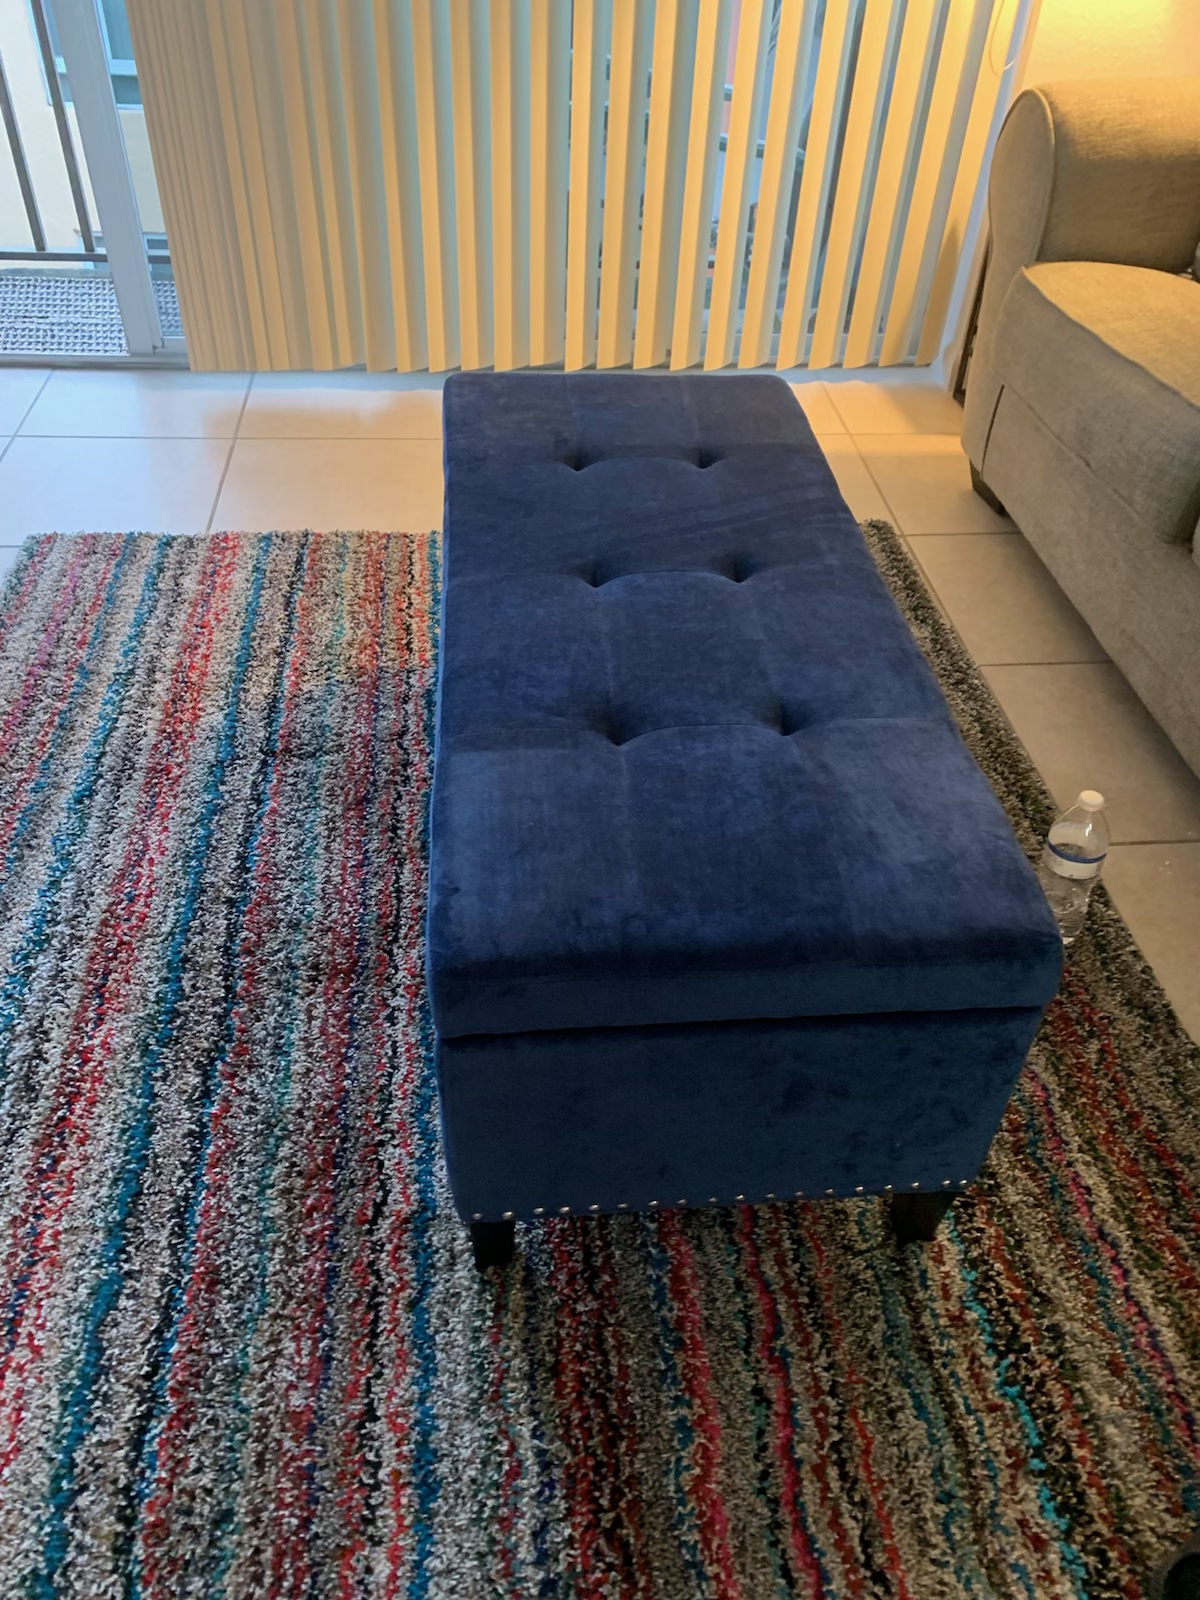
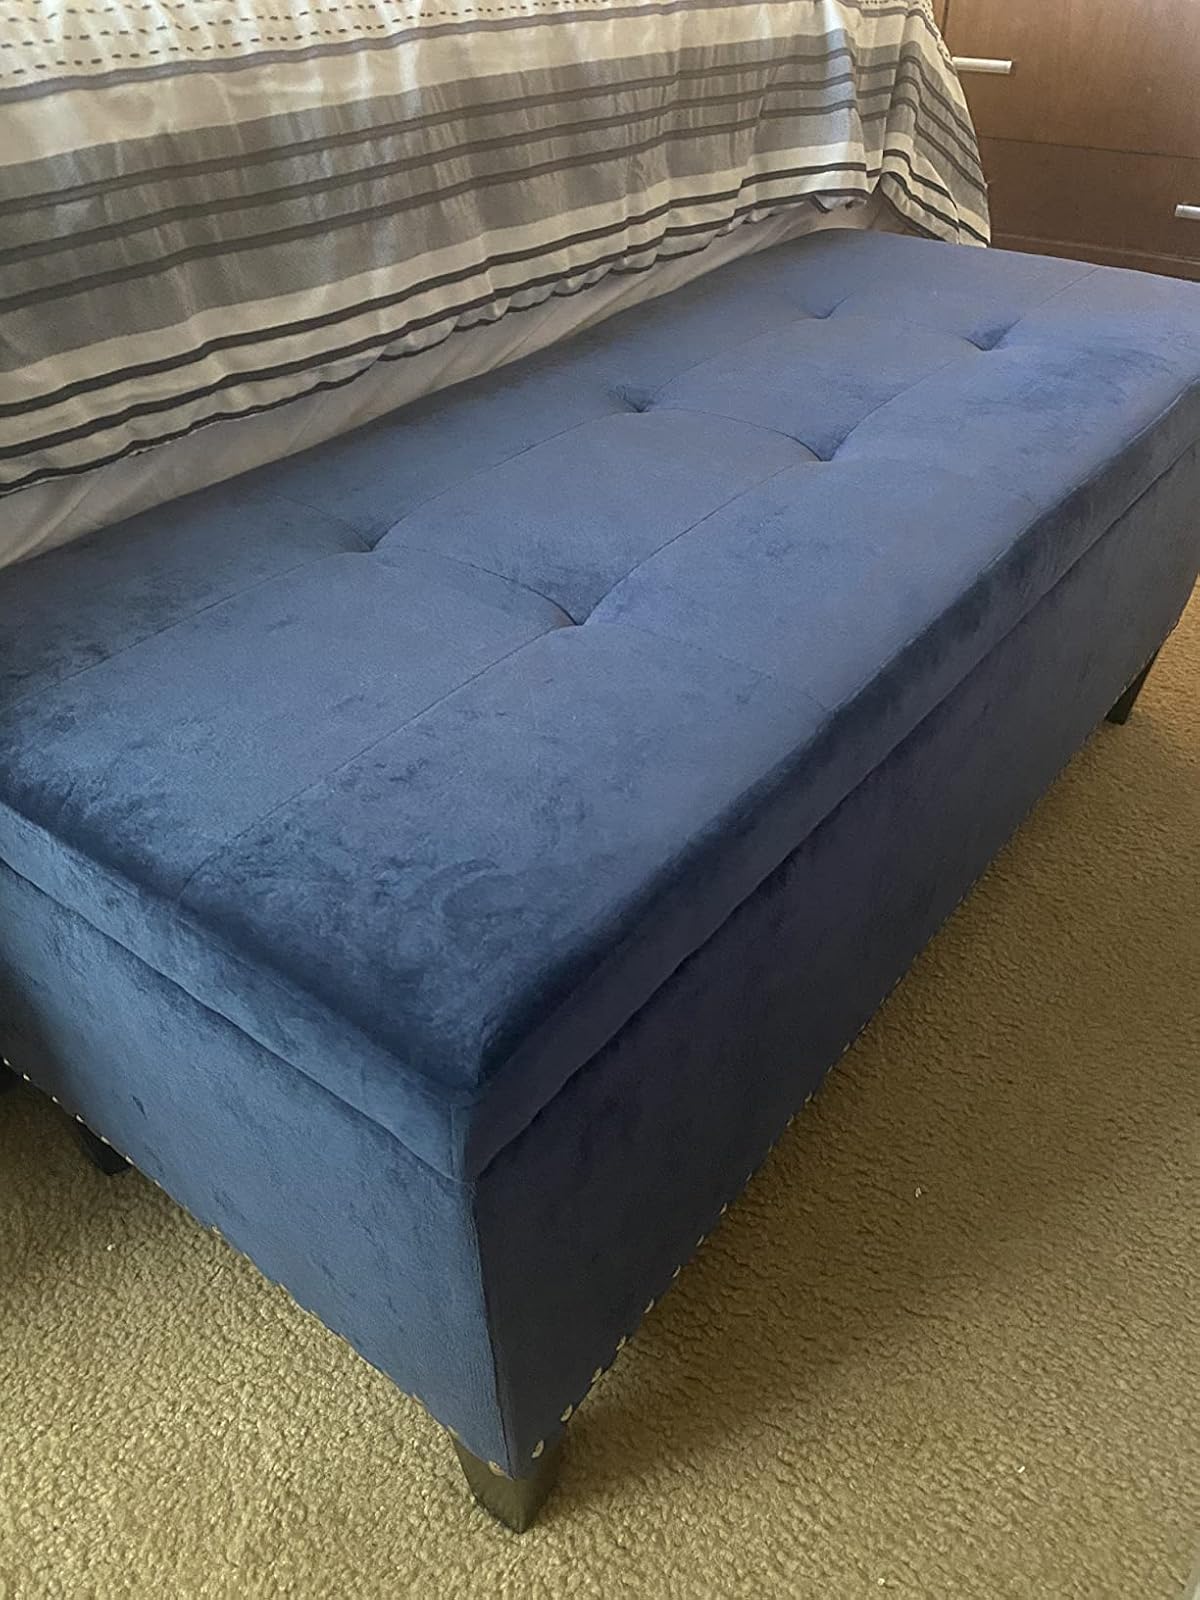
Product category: stool
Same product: yes